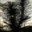
Label: pine_tree